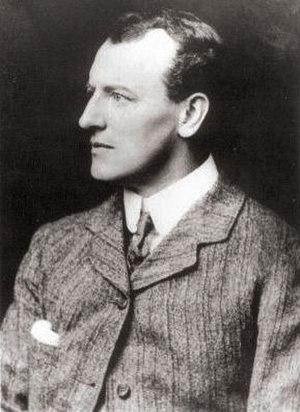
Sidney Edward Paget est un illustrateur de presse et de littérature anglais, en particulier pour le Strand Magazine. Il est le créateur de l'image du personnage de Sherlock Holmes et des principaux personnages de la série créée par Conan Doyle : le docteur Watson, l'inspecteur Lestrade, Mycroft Holmes et le professeur Moriarty.